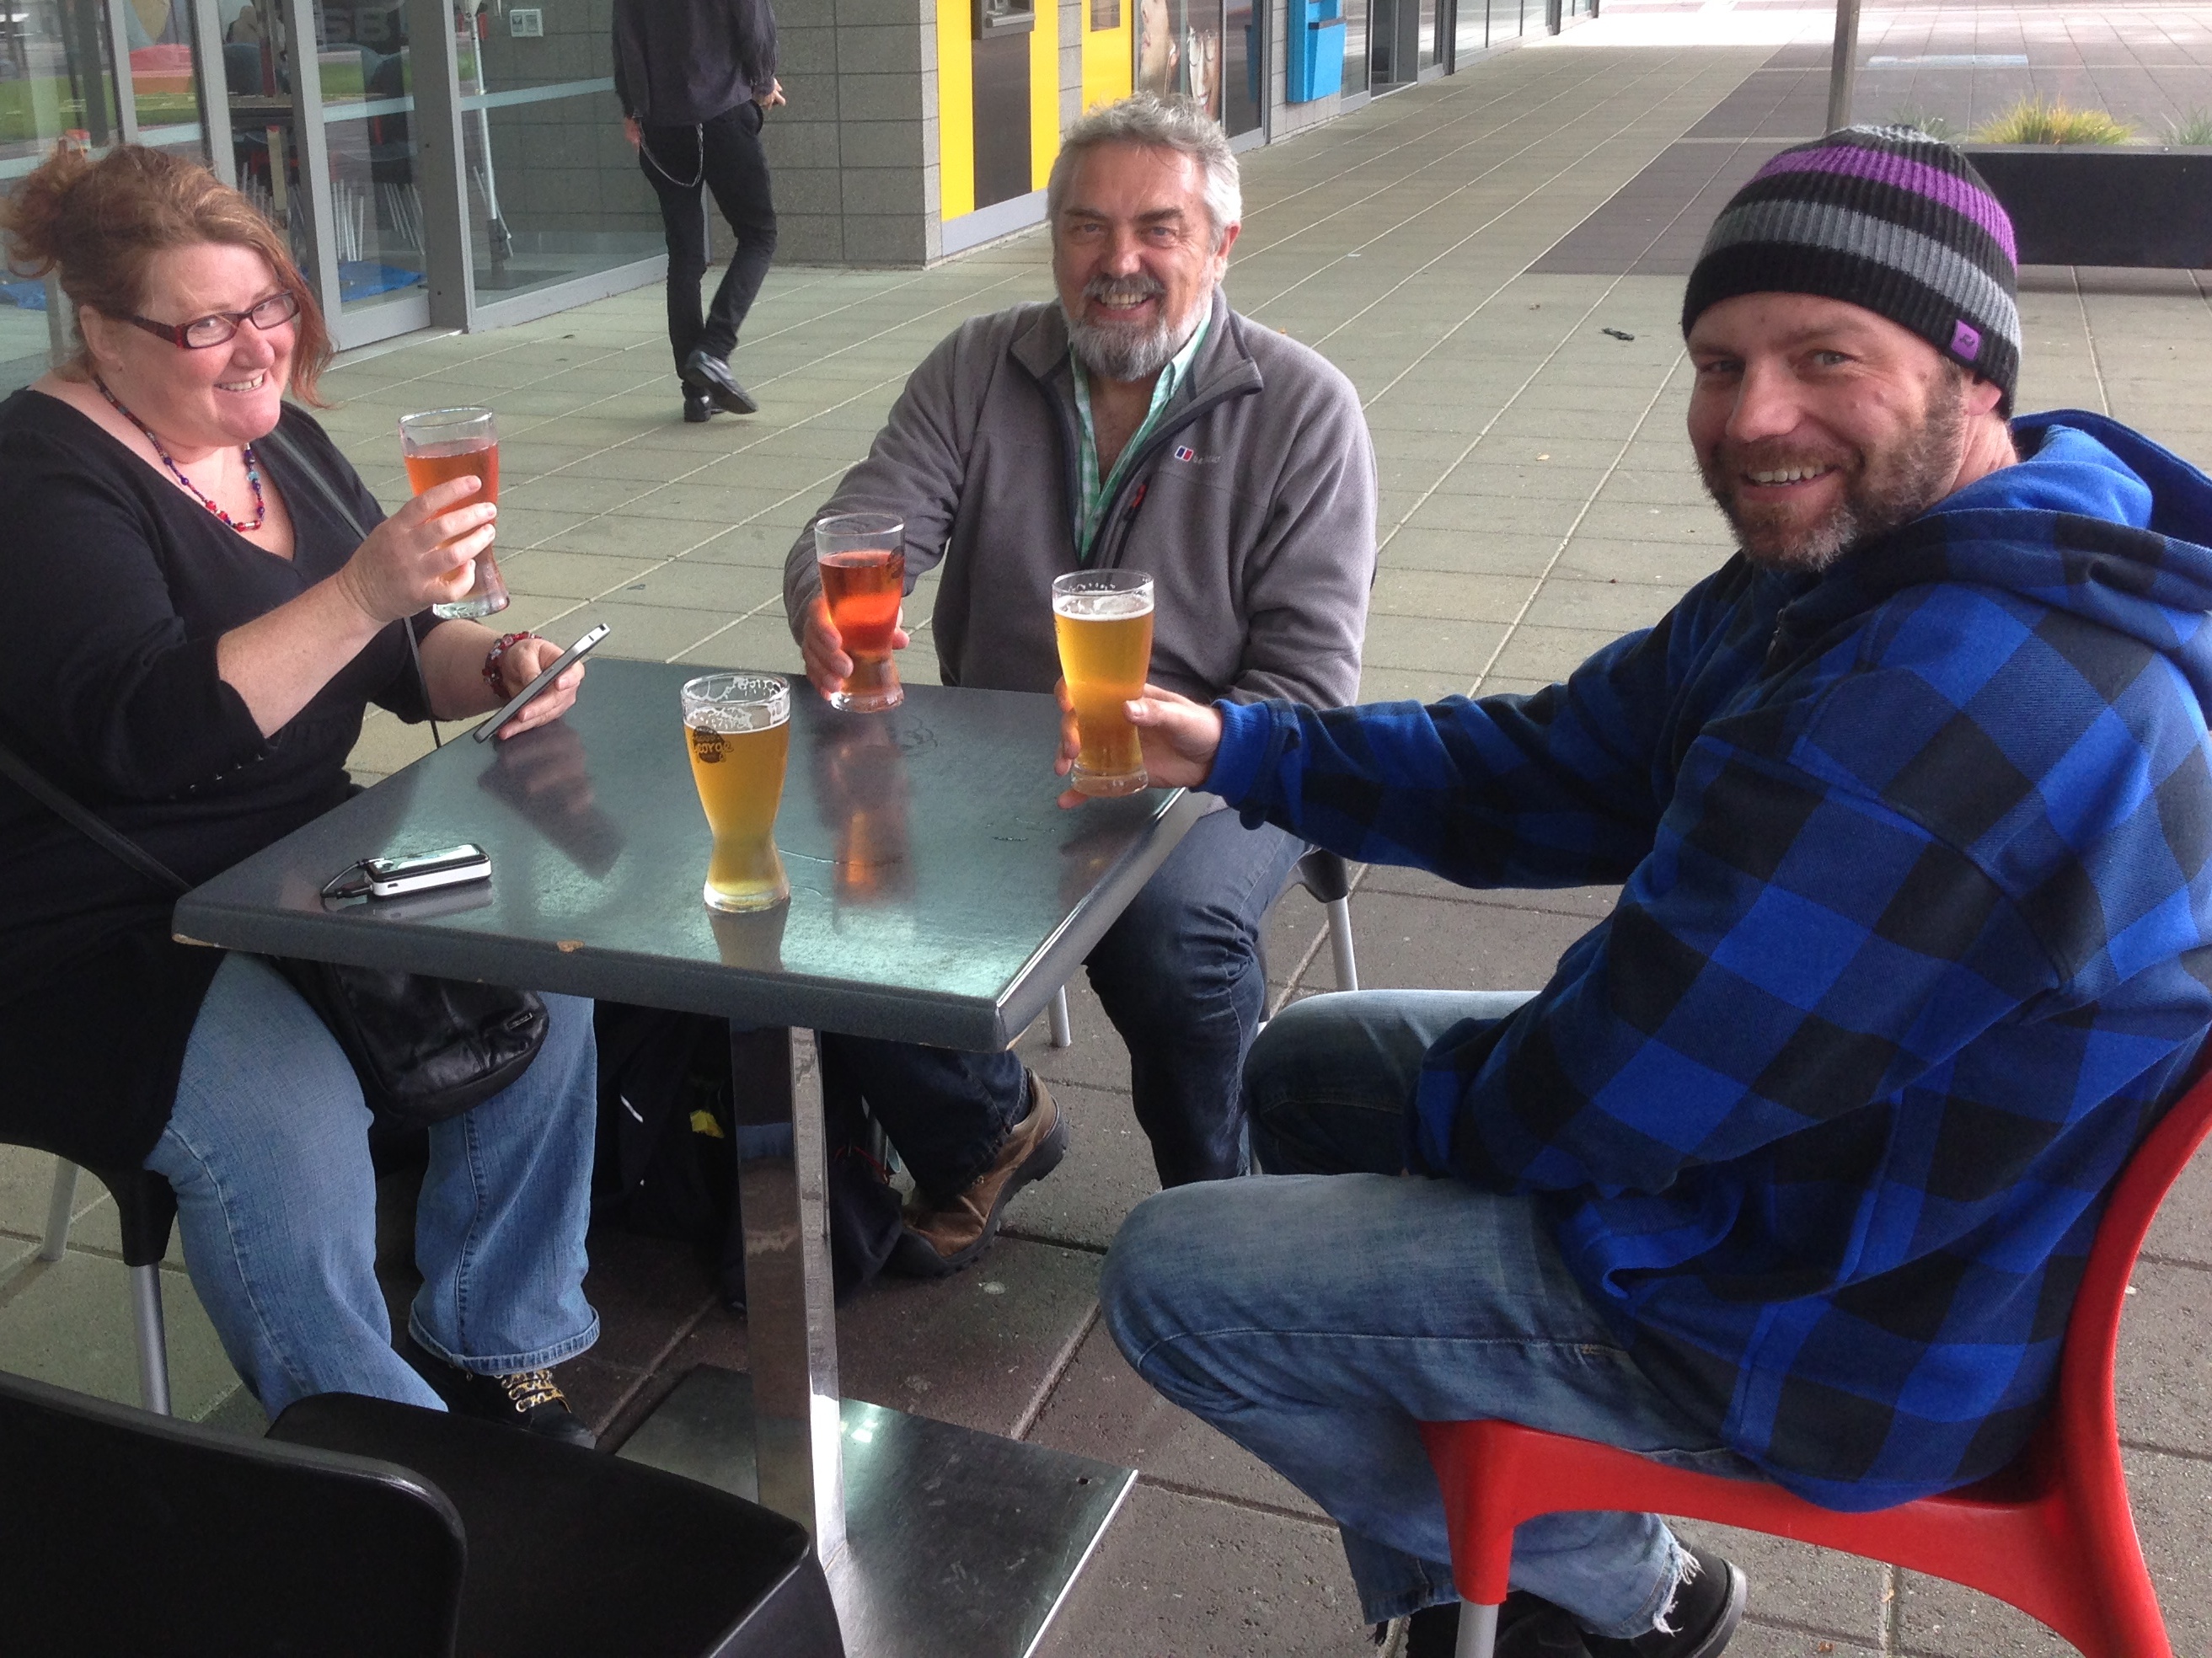
community, beer, newzealand, hamilton, tournament